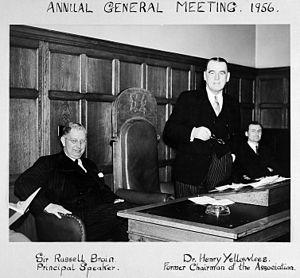
Lord Walter Russell Brain, 1ᵉʳ baron Brain, né le 23 octobre 1895 et mort le 29 décembre 1966 est un médecin neurologue britannique, connu comme le principal auteur d'un ouvrage devenu un classique de la neurologie Brain's Diseases of the Nervous System. Il a été pendant longtemps rédacteur de la revue neurologique homonyme Brain. On lui doit également la description d'un réflexe qui porte son nom, apparaissant chez l'homme dans la posture quadripodale.